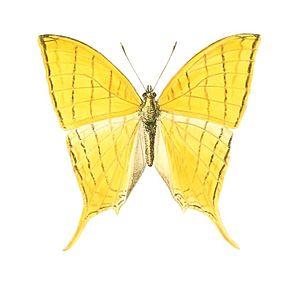
Nymphalis harmonia = Marpesia harmonia
Le genre Marpesia regroupe des papillons de la famille des Nymphalidae et de la sous-famille des Cyrestinae.
Marpesia harmonia est une espèce d'insectes lépidoptères de la famille des Nymphalidae, de la sous-famille des Limenitidinae et du genre Marpesia.